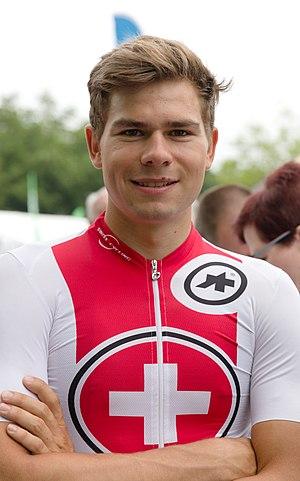
Stefan Bissegger est un coureur cycliste suisse, membre de l'équipe EF Pro Cycling.